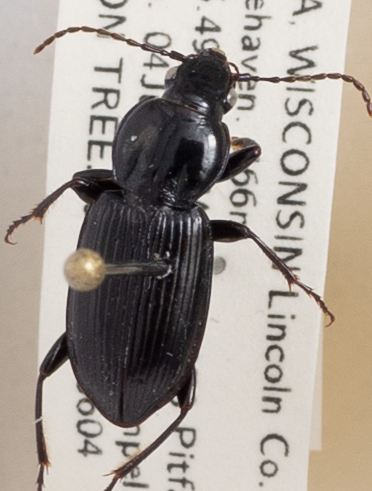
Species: Pterostichus mutus
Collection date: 2019-06-04
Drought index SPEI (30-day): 1.28
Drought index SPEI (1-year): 2.09
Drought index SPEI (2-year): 1.69